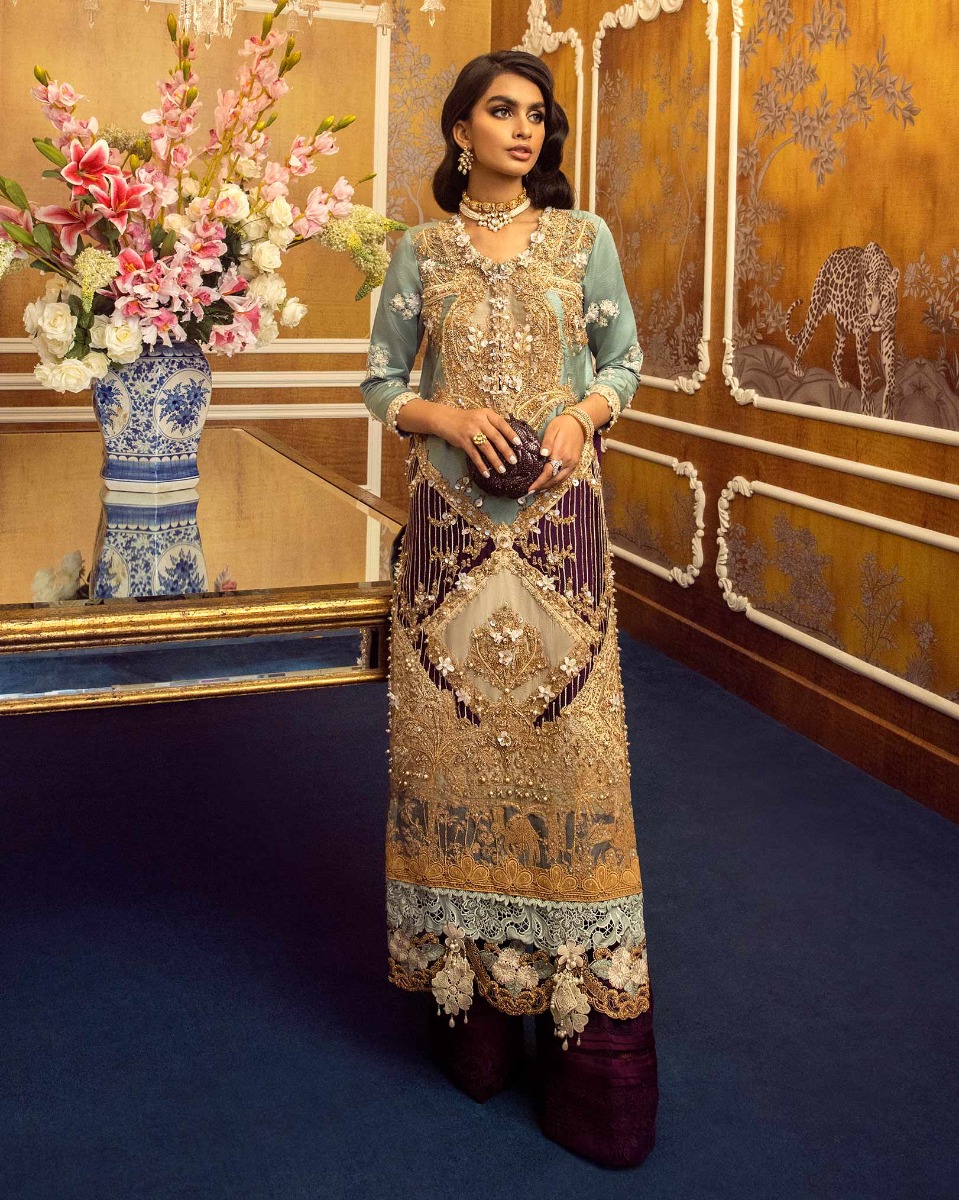
blue and gold embroidered chiffon suit